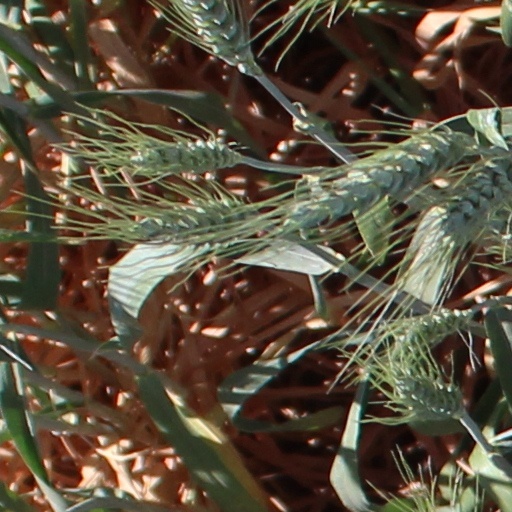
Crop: wheat